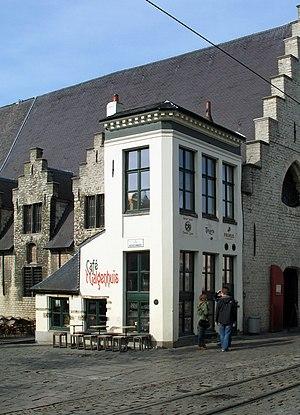
Gand (Belgique)
La Grande Boucherie est un marché médiéval couvert de style gothique situé au centre de la ville de Gand, dans la province de Flandre-Orientale en Belgique.